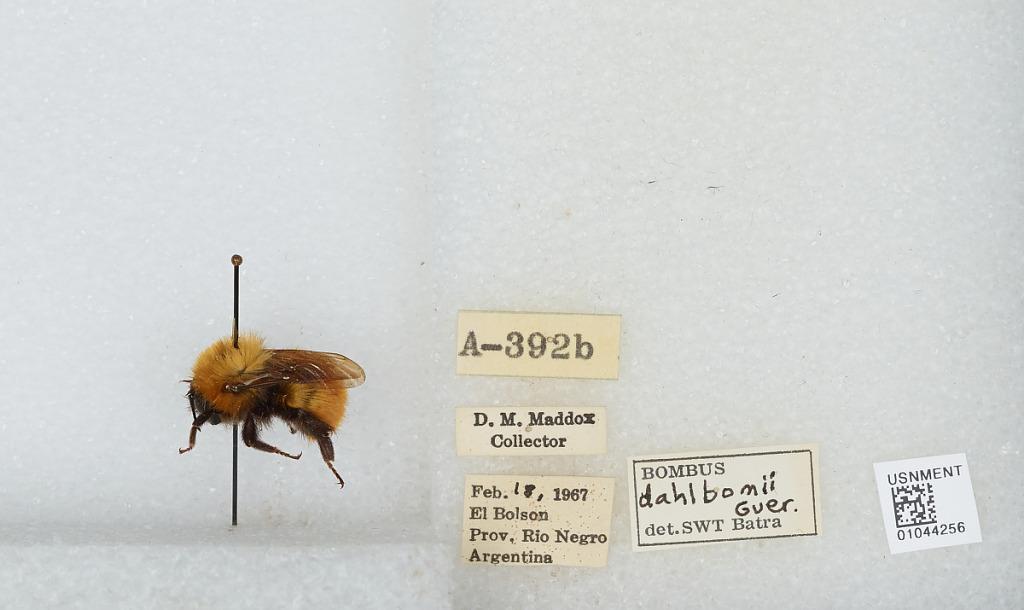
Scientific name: Bombus sp.
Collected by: D. Maddox
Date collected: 1967-2-18
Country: Argentina
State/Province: Rio Negro
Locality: El Bolson
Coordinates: -41.9652, -71.5356
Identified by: Batra, S. W.T.